Hoogsteen base pair

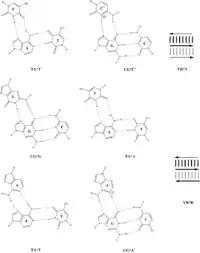
Base triads in a DNA triple helix structure. Includes four standard Hogsteen examples and two nonstandard adenine examples.

This non-Watson–Crick base-pairing allows the third strands to wind around the duplexes, which are assembled in the Watson–Crick pattern, and form triple-stranded helices such as (poly(dA)•2poly(dT) = poly(dT)*poly(dA)□poly(dT)) and (poly(rG)•2poly(rC) = poly(rC)*poly(rG)□poly(rC)).